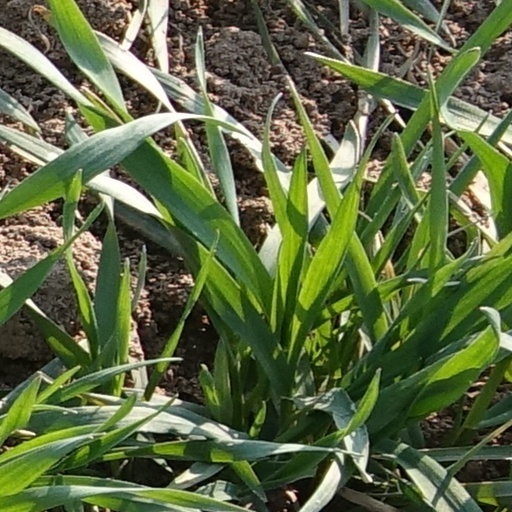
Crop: wheat